Helen Thompson Woolley

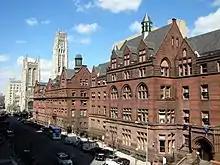
Teachers College, Columbia University in 2013

In May 1925, Helen Woolley received an offer to become a director for the Institute for Child Welfare Research at Teachers College, Columbia University. Woolley became the only woman at the time to become a director of one of the most prestigious research centers. In an attempt to smooth the transition between her position at the Merrill-Palmer School and her new position at Teachers College, Woolley travelled between Detroit and New York from January to June, 1926. By April, 1926, Woolley started receiving criticism from friends and coworkers regarding her work ethics. The director of the Laura Spelman Rockefeller Memorial, Lawrence K. Frank, had interviewed the Dean of Teachers College, James Russell, and reflected on it in a memorandum: